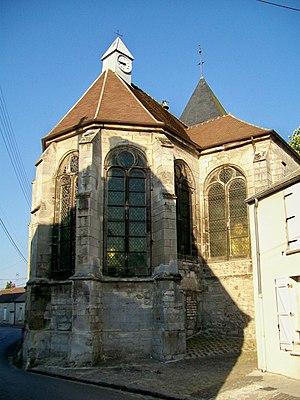
Le chœur de l'église Saint-Rémi, à pans coupés, du XVe ou XVIe siècle. L'on voit par l'aspect homogène des fenêtres qu'il a apparemment été construit en même temps que le transept, alors que les murs aveugles du transept vers le sud et vers le nord donnent une autre impression. Le chœur se distingue par son étroitesse, mais aussi par son élégance simple qui contraste avec la rusticité de l'église.
L'église Saint-Rémy de Barbery est une église catholique paroissiale située à Barbery, en France. C'est un petit édifice à nef unique, d'une facture un peu rustique, qui date pour l'essentiel du milieu du XIIᵉ siècle, pour la nef, et du milieu du XVIᵉ siècle, pour les parties orientales. Les deux premières travées de la nef ont été remaniées à l'époque moderne, et ont perdu leur intérêt, mais la troisième travée conserve une voûte d'ogives d'origine, et correspond à la base de l'ancien clocher, et en même temps à la première travée de l'ancien chœur. Vers le milieu du XVIᵉ siècle, sa seconde travée a été remplacée par un petit transept et une abside à cinq pans, et l'église de Barbery offre ainsi l'un des rares exemples d'une église rurale avec transept de cette époque. Le style est gothique flamboyant, mais les influences de la Renaissance se manifeste à travers le retour vers l'arc en plein cintre. Le chevet se distingue par l'importance de ses surfaces vitrées. L'église Saint-Rémy a été inscrite aux monuments historiques par arrêté du 24 janvier 1978.